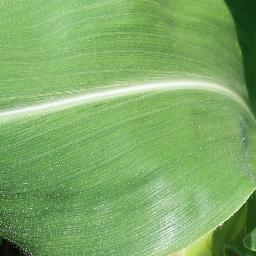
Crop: corn
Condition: (maize)_healthy